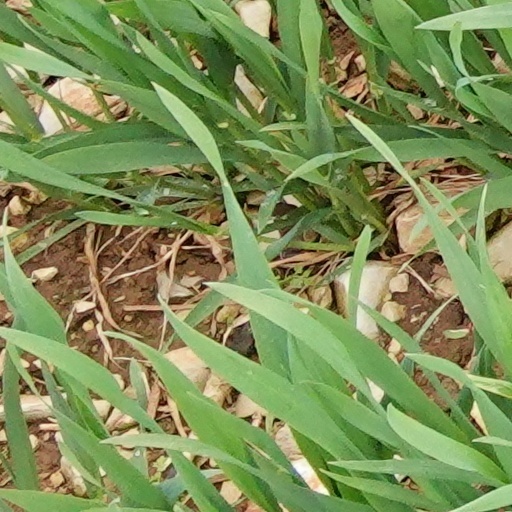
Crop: wheat